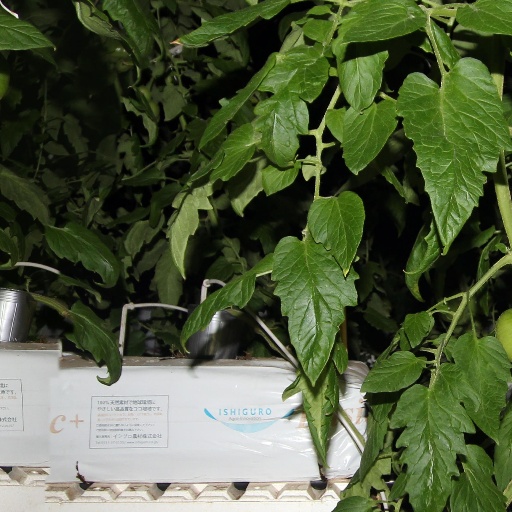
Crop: tomato